Eagle eye

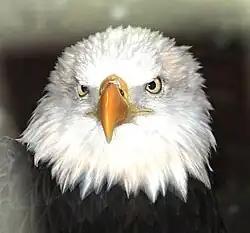
Bald eagle

Eagles have a highly developed sense of sight, which allows them to spot prey easily. Eagles have excellent 20/5 vision compared to an average human who only has 20/20 vision. This means eagles can see things from 20 feet (or 6 meters) away that we can only see from 5 feet (or 1,5 meters) away. Beginning with their cranial structure, eagles have fixed eye sockets that are "angled 30 degrees from the midline of their face." Giving eagles a "340-degree visual field" that allows for both excellent peripheral and binocular vision. An eagle in flight can reputedly sight a rabbit away. Talon–eye coordination is a hunting imperative. From its perch at the top of trees, the eagle can dive at speeds of to catch its prey by its talons. The phenomenon of an eagle turning its flexible head almost 270 degrees, while sitting or flying, is attributed to the fact that when its large head is turned fully its eyes are also turned, unlike a human. Eagles, in their young age, cannot locate fish below water due to refraction error of the eye, so they compensate by grabbing dead fish floating on the surface. As they grow older, the refraction error naturally rectifies itself and they can spot fish below the surface. The fierce look of the eagle is due to the placement of a bony ridge above its eyes, the small amount of bare skin between its eyes, and its sharp beak. The feathers on its body generally do not grow over the eyes. The ridge protects the eyes from protruding tree branches when it perches on trees and also from prey that struggles to escape. Each eagle eyeball moves separately. The eyeball is so large and so tightly fit that the eagle can barely turn it within the socket called an orbit. The eyes are located in front of its head with face forward and looking slightly askew is an advantage. Like many predators, eagle eyes both face forward and have overlapping fields of view. This allows for binocular vision with stereopsis that vastly improves depth perception. Though its hearing does not match its visual acuity, mating calls are said to be heard for several miles.